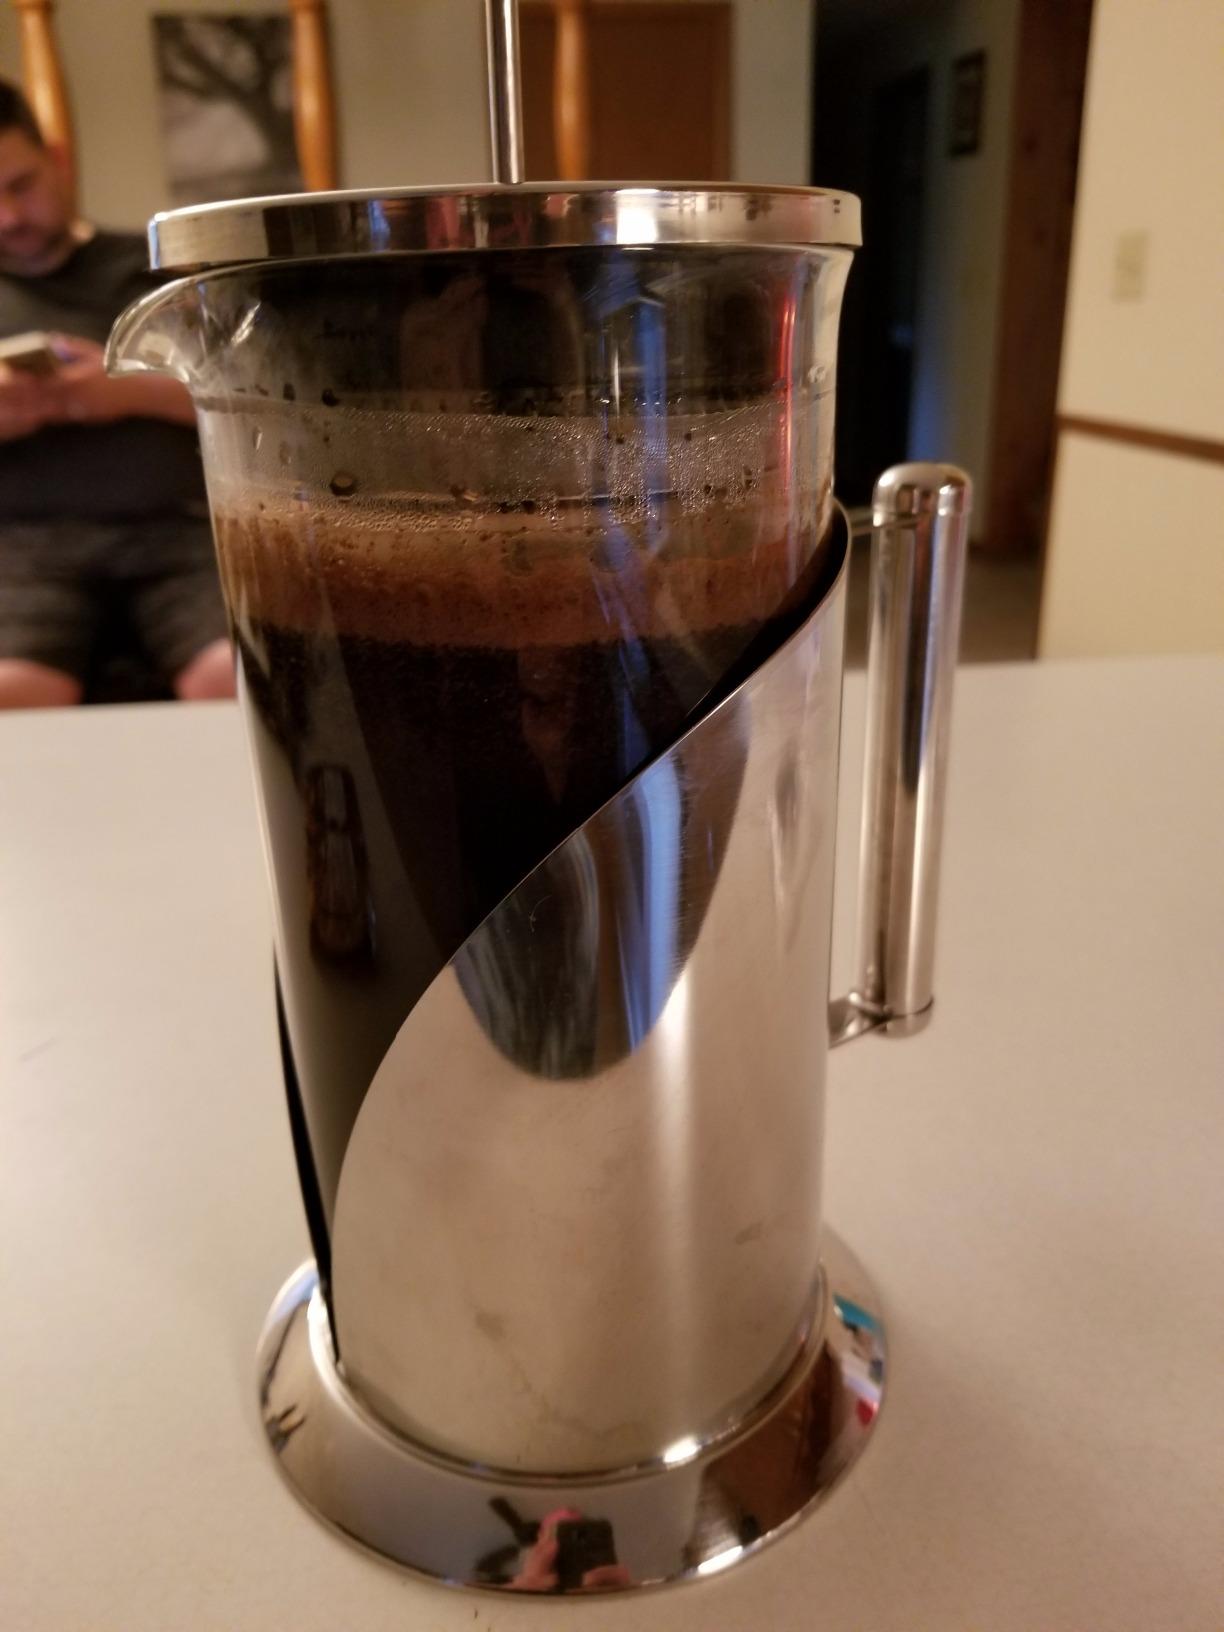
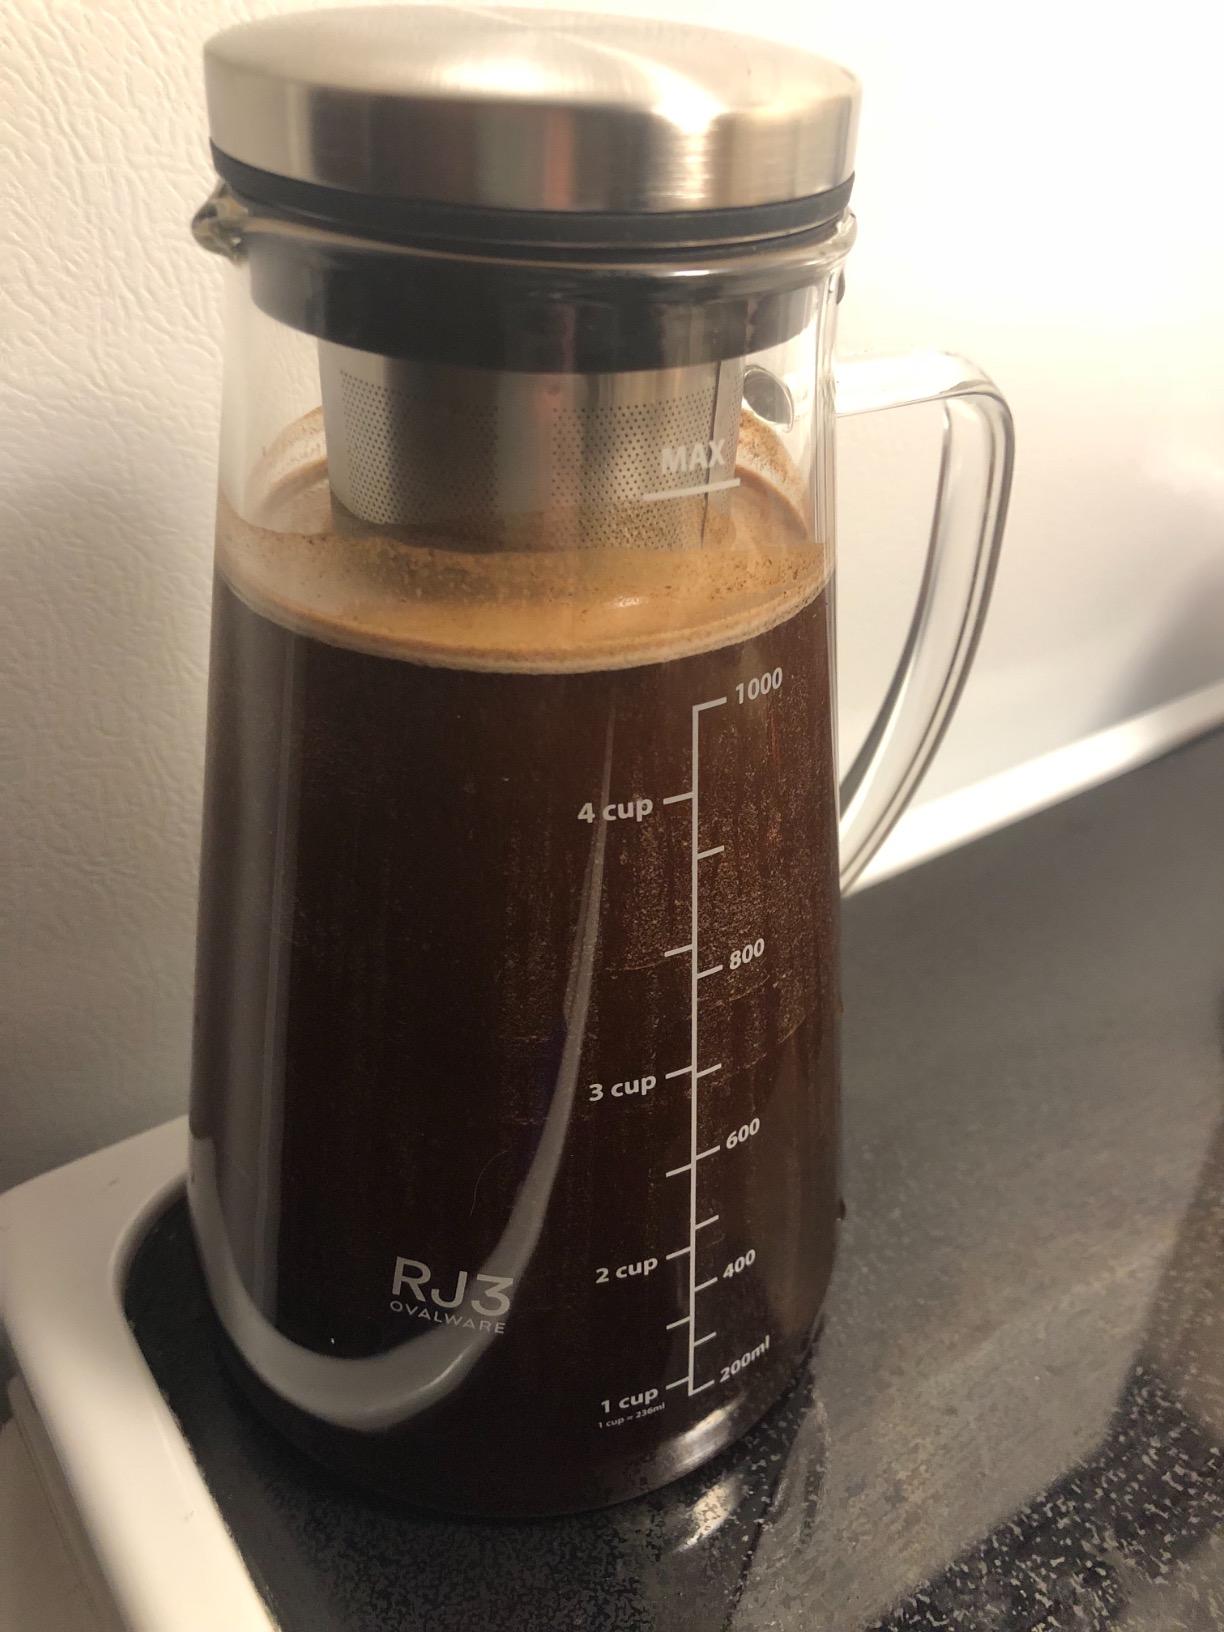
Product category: items_tea
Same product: no